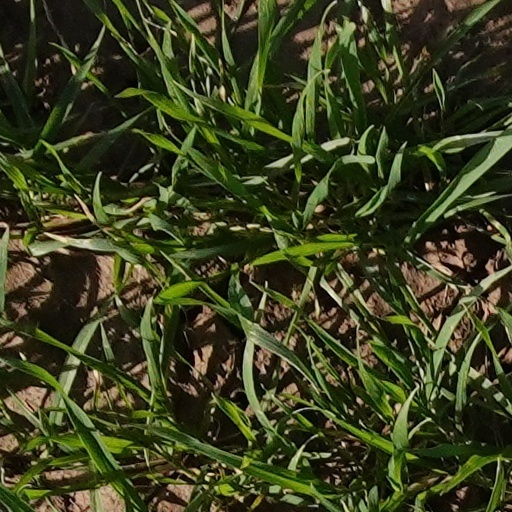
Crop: wheat